Riding hall

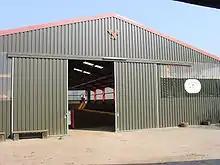
Exterior view of a riding hall of modern lightweight construction

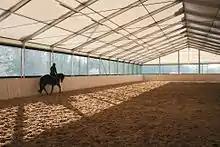
A textile riding hall

Riding halls enable horses and riders to train or compete in dry conditions regardless of the weather. There are various designs. The most popular are either steel-girder or timber-framed buildings, with wood, brick or sheet-metal panels.